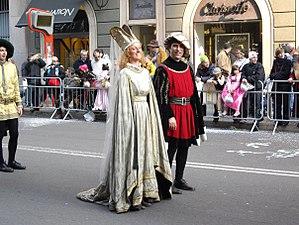
Le carnaval ambrosien est un événement festif annuel à caractère historique et religieux dont les manifestations se déroulent lors de la période de carnaval à Milan et dans les diocèses du Tessin observant le rite ambrosien.